First Battle of Dernancourt

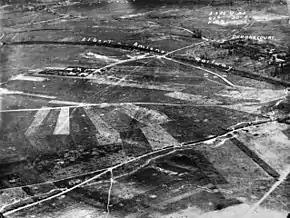
a black and white aerial photograph with markings showing key features

By this time, the rest of the front line between Albert to beyond Dernancourt was also being heavily attacked. In the north, forward troops of the 48th Battalion were firing almost continuously from the railway line. Attacked by elements of III Battalion, 229 RIR (III/229 RIR) supported by "minenwerfers" firing from a copse south of Albert, the 48th Battalion easily beat off every German assault. This was despite being caught in enfilade by a machine gun sited on the bridge where the Albert–Amiens road crossed the railway line. Leane directed artillery onto the wood south of Albert from which the "minenwerfers" were firing. This was the same wood upon which the S.O.S. line of the 10th AFA Brigade had been laid. Just as the Germans were assembling for a renewed assault, a stray British shell exploded a munitions dump, scattering panicked troops of II/229 RIR, many of whom were then shot down by the Australians. The 48th lost only three officers and 59 men during the day's fighting. Wary of sending reinforcements from his support line down the exposed slope to the railway line, Leane sent only four men with two Lewis guns forward during the daylight hours. During the day, the right of the 48th was steadily extended to allow the 47th Battalion to move right in turn.